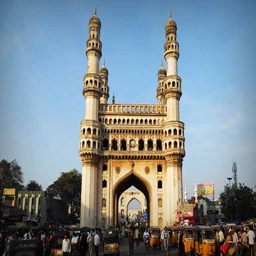
filming location is the historic city